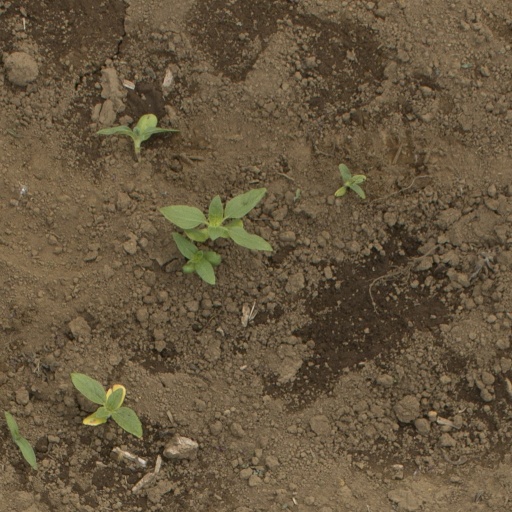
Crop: Jerusalem artichoke